Vickers range clock

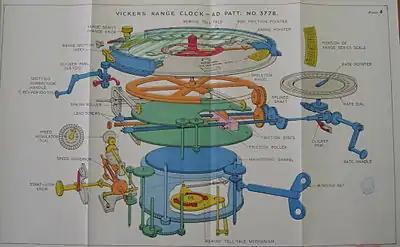
Exploded view of mechanism

The Vickers Range Clock was a clockwork device used by the Royal Navy for continuously calculating the range to an enemy ship.